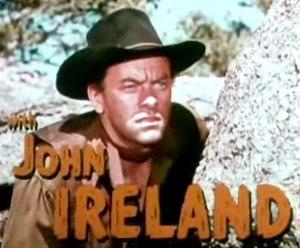
John Ireland est un acteur, producteur et réalisateur américain né le 30 janvier 1914 à Vancouver, et mort le 21 mars 1992 à Santa Barbara, en Californie.
La Vallée de la vengeance est un film américain réalisé par Richard Thorpe, sorti en 1951.